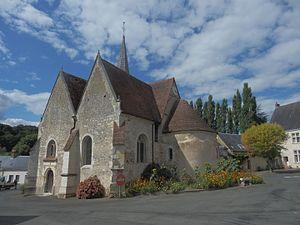
Vue de l'église depuis le sud.
Saint-Georges-de-la-Couée est une commune française, située dans le département de la Sarthe en région Pays de la Loire, peuplée de 159 habitants.
L'église Saint-Georges est une église située à Saint-Georges-de-la-Couée, dans le département français de la Sarthe.
La liste des églises de la Sarthe recense de la manière la plus complète possible les églises, cathédrale et basilique situées dans le département français de la Sarthe.